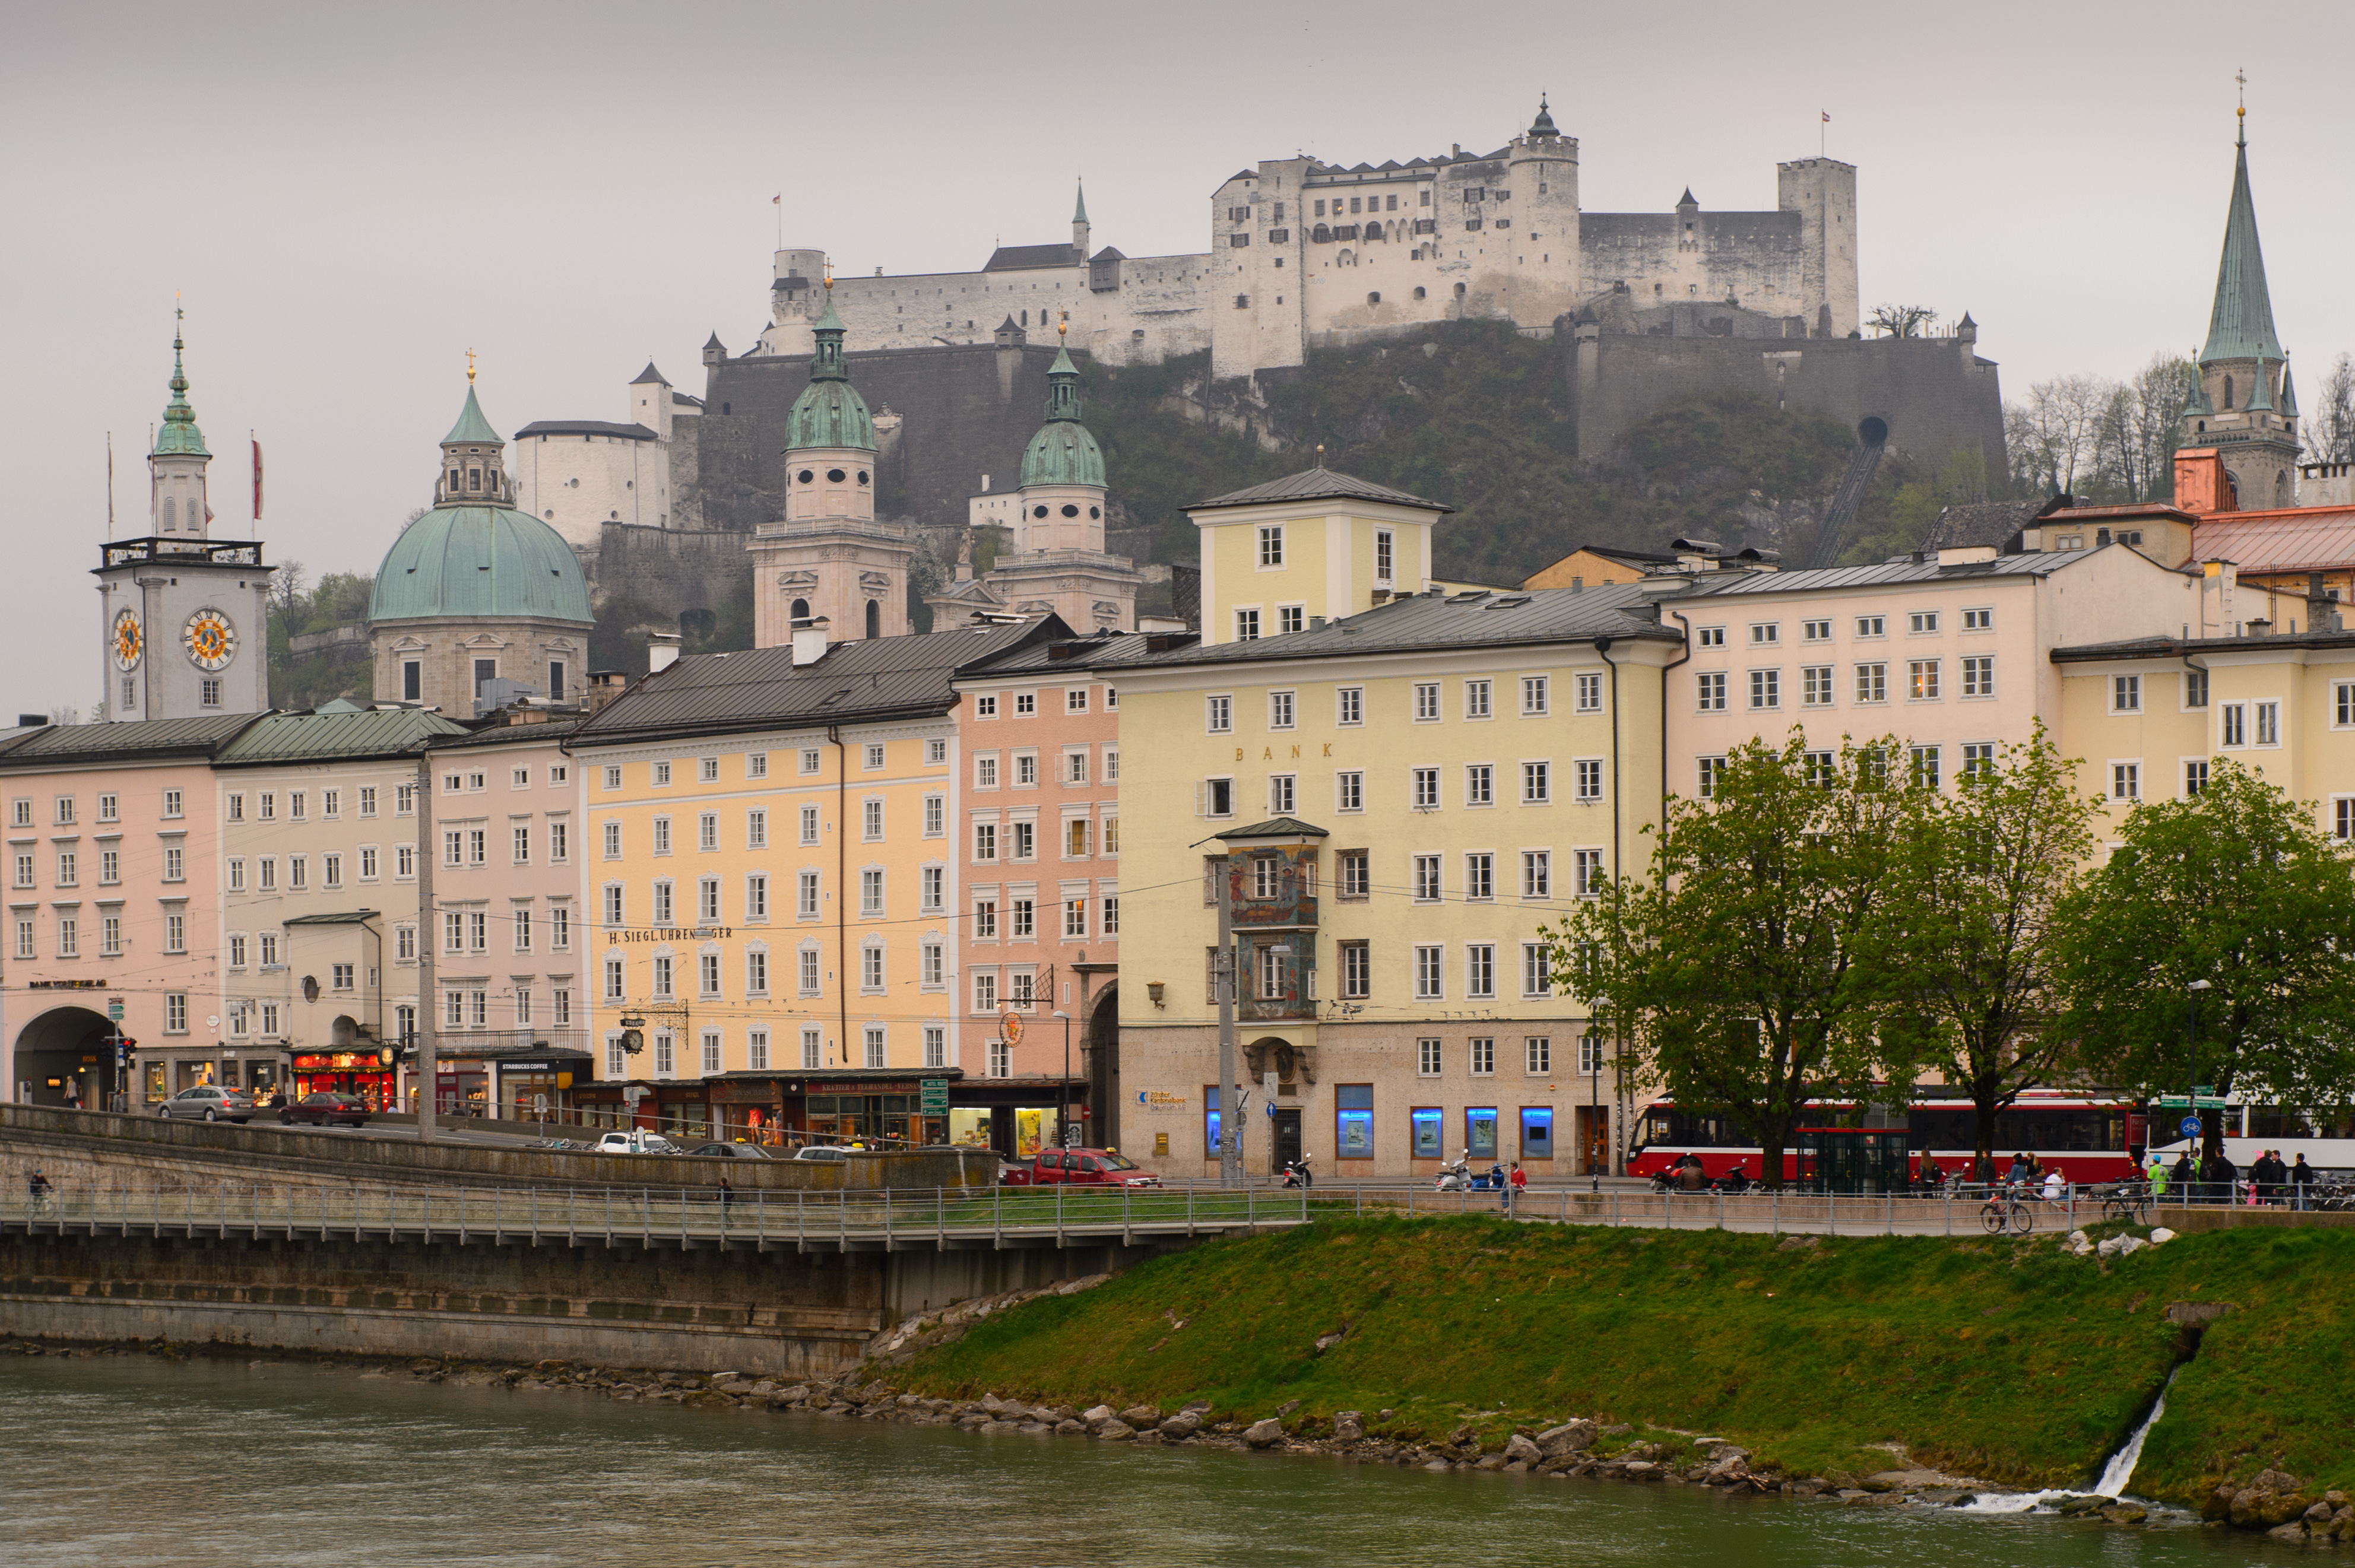
town, chateau, city, river, canal, cityscape, vehicle, nikon, tourism, waterway, salzburg, nikond4, d4, geographical feature, human settlement